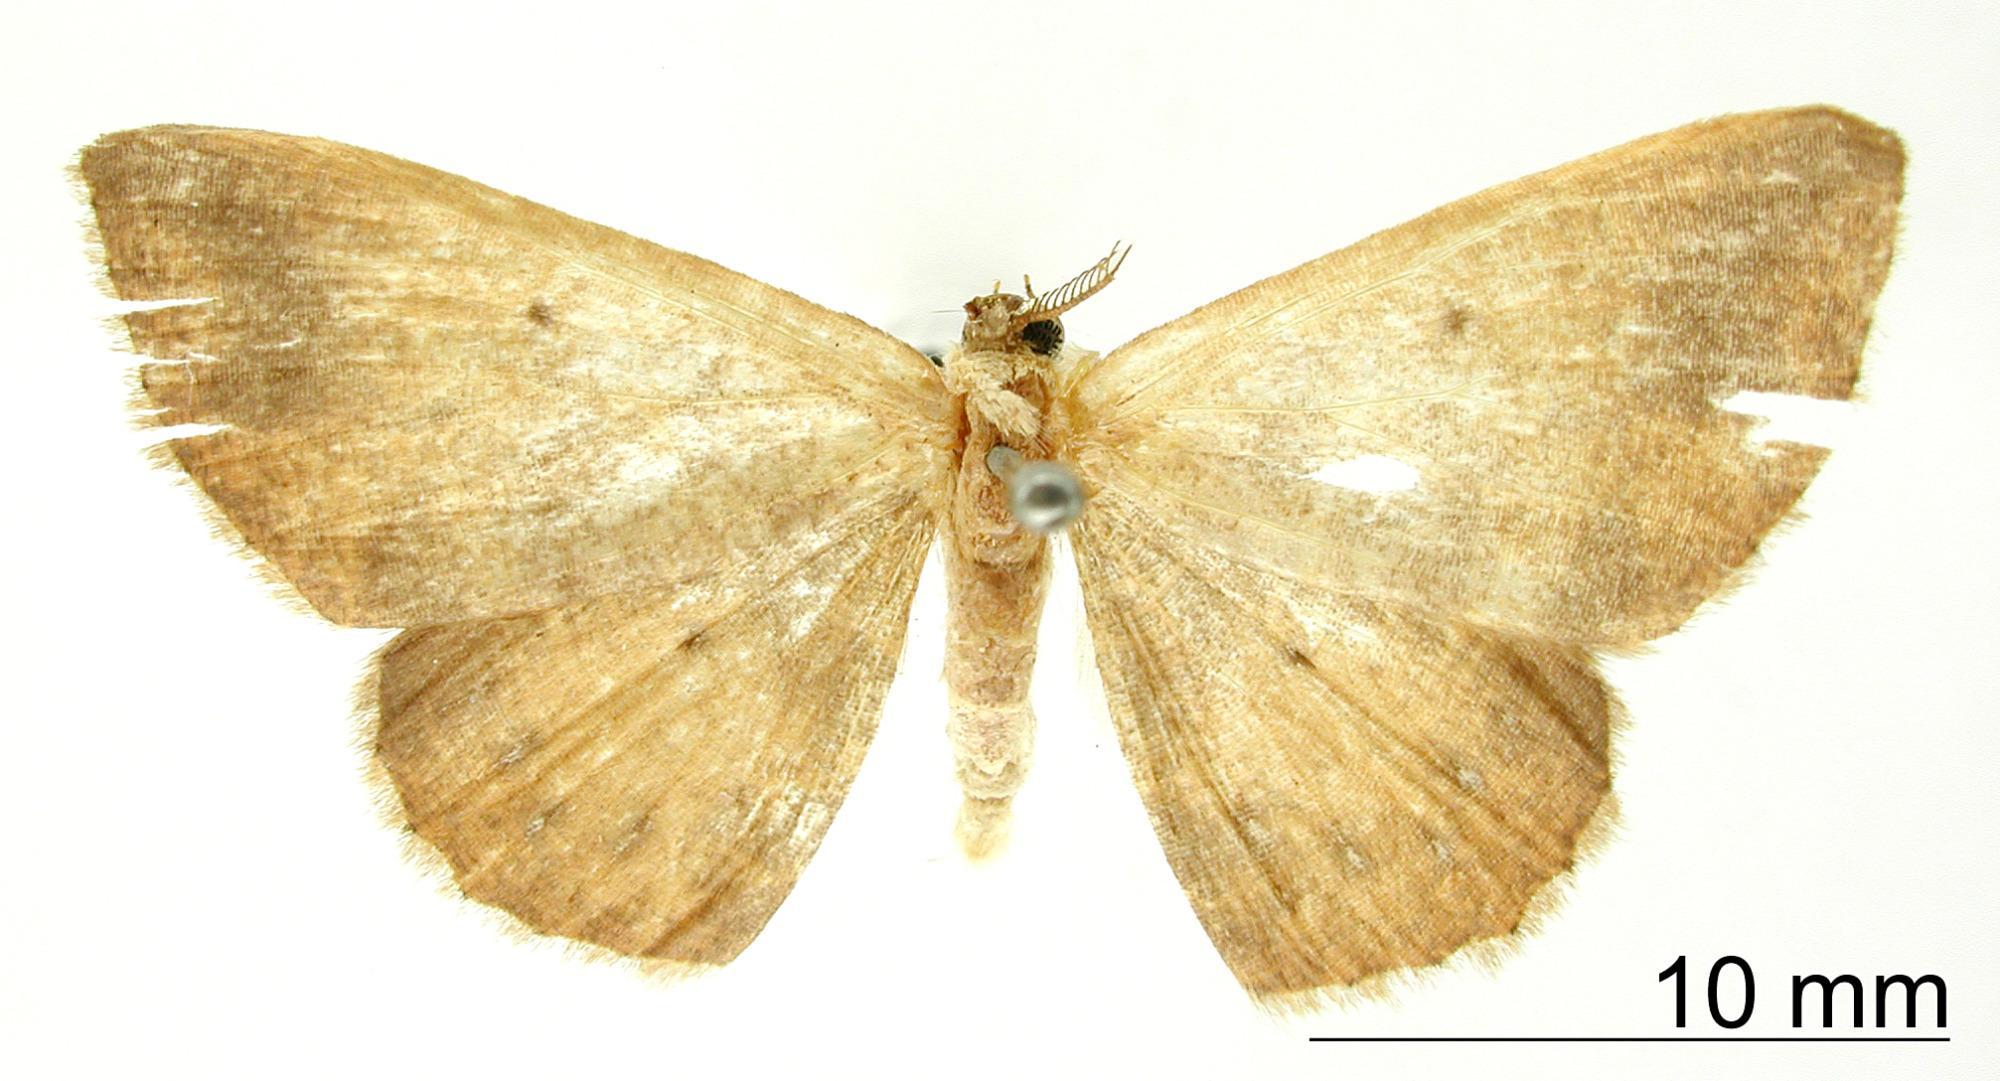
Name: Alana fumida
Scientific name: Alana fumida Schaus, 1913
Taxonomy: Animalia, Arthropoda, Insecta, Lepidoptera, Geometridae, Ennominae
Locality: Juan Vinas, Costa Rica, Costa Rica